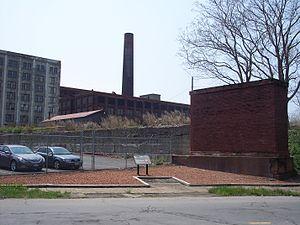
Le Larkin Building a été conçu en 1904 par Frank Lloyd Wright et construit en 1906 pour le Soap Company Larkin, à Buffalo, New York. Le bâtiment de cinq étages est en briques rouge. Autrefois un immeuble de bureaux situé au 680 Seneca Street, le Larkin Building a été démoli en 1950.